Paul Callaway

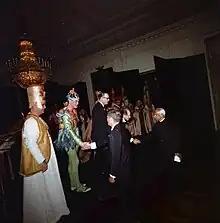
President John F. Kennedy and President Dr. Sarvepalli Radhakrishnan of India greet actors following a performance of Mozart’s “The Magic Flute” in the East Room of the White House. Callaway is shaking hands with President Radhakrishnan

In addition to his principal duties at the Cathedral, Callaway frequently served as a guest conductor at prominent venues. He was a guest conductor of Washington's National Symphony Orchestra and also conducted the world premiere of Gian Carlo Menotti's ballet, "The Unicorn, the Gorgon, and the Manticore" in 1956. At New York City's Riverside Church in December 1962, he conducted the world premiere of John La Montaine's religious opera "Novellis Novellis" about the Annunciation.